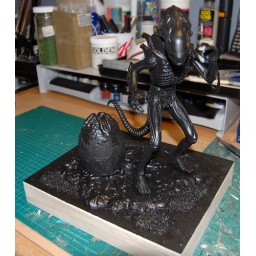
Wood frame box base for model. Model primed black - Alien Warrior with Egg. Model in progress. Halcyon 1991